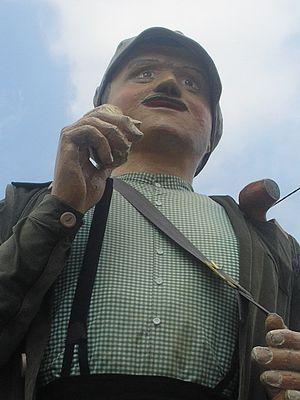
Oscar le voleur de pommes de terre le géant de Marquette-en-Ostrevant
Cet article contient une liste des géants du Nord de la France et les fêtes auxquelles ils sont rattachés.
Marquette-en-Ostrevant est une commune française, située dans le département du Nord en région Hauts-de-France.